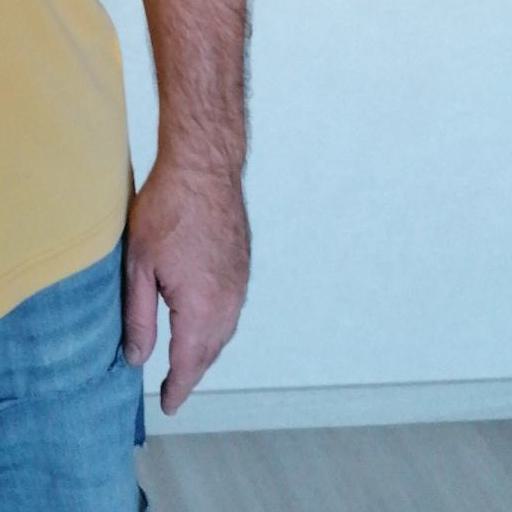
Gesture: no_gesture